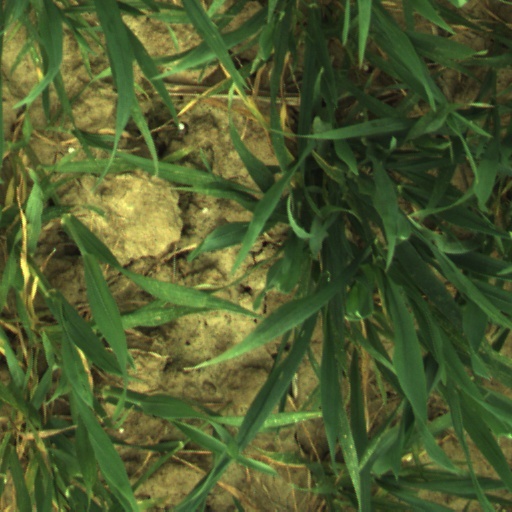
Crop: wheat